Base (chemistry)

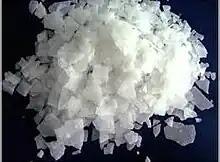
Sodium hydroxide

When one molecule of a base via complete ionization produces one hydroxide ion, the base is said to be a monoacidic or monoprotic base. Examples of monoacidic bases are: